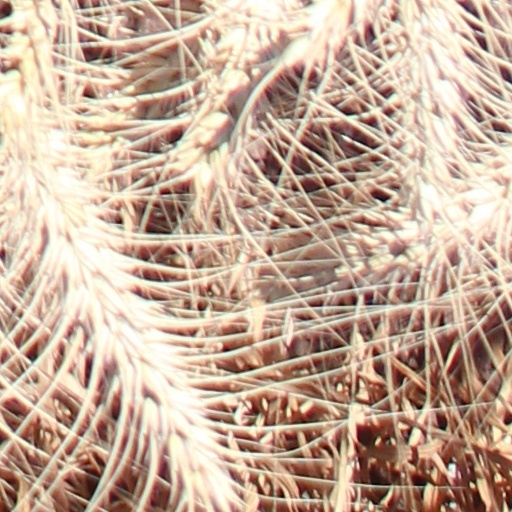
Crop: wheat